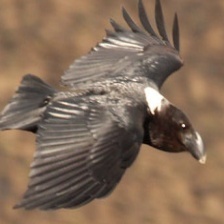
Species: WHITE NECKED RAVEN
Scientific name: CORVUS ALBICOLLIS